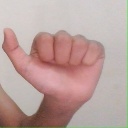
अक्षर: त